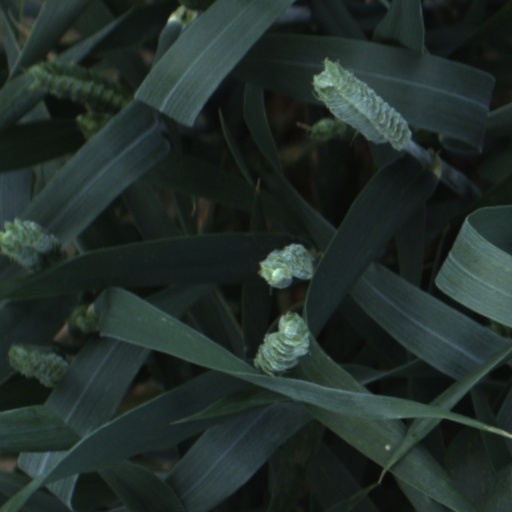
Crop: wheat